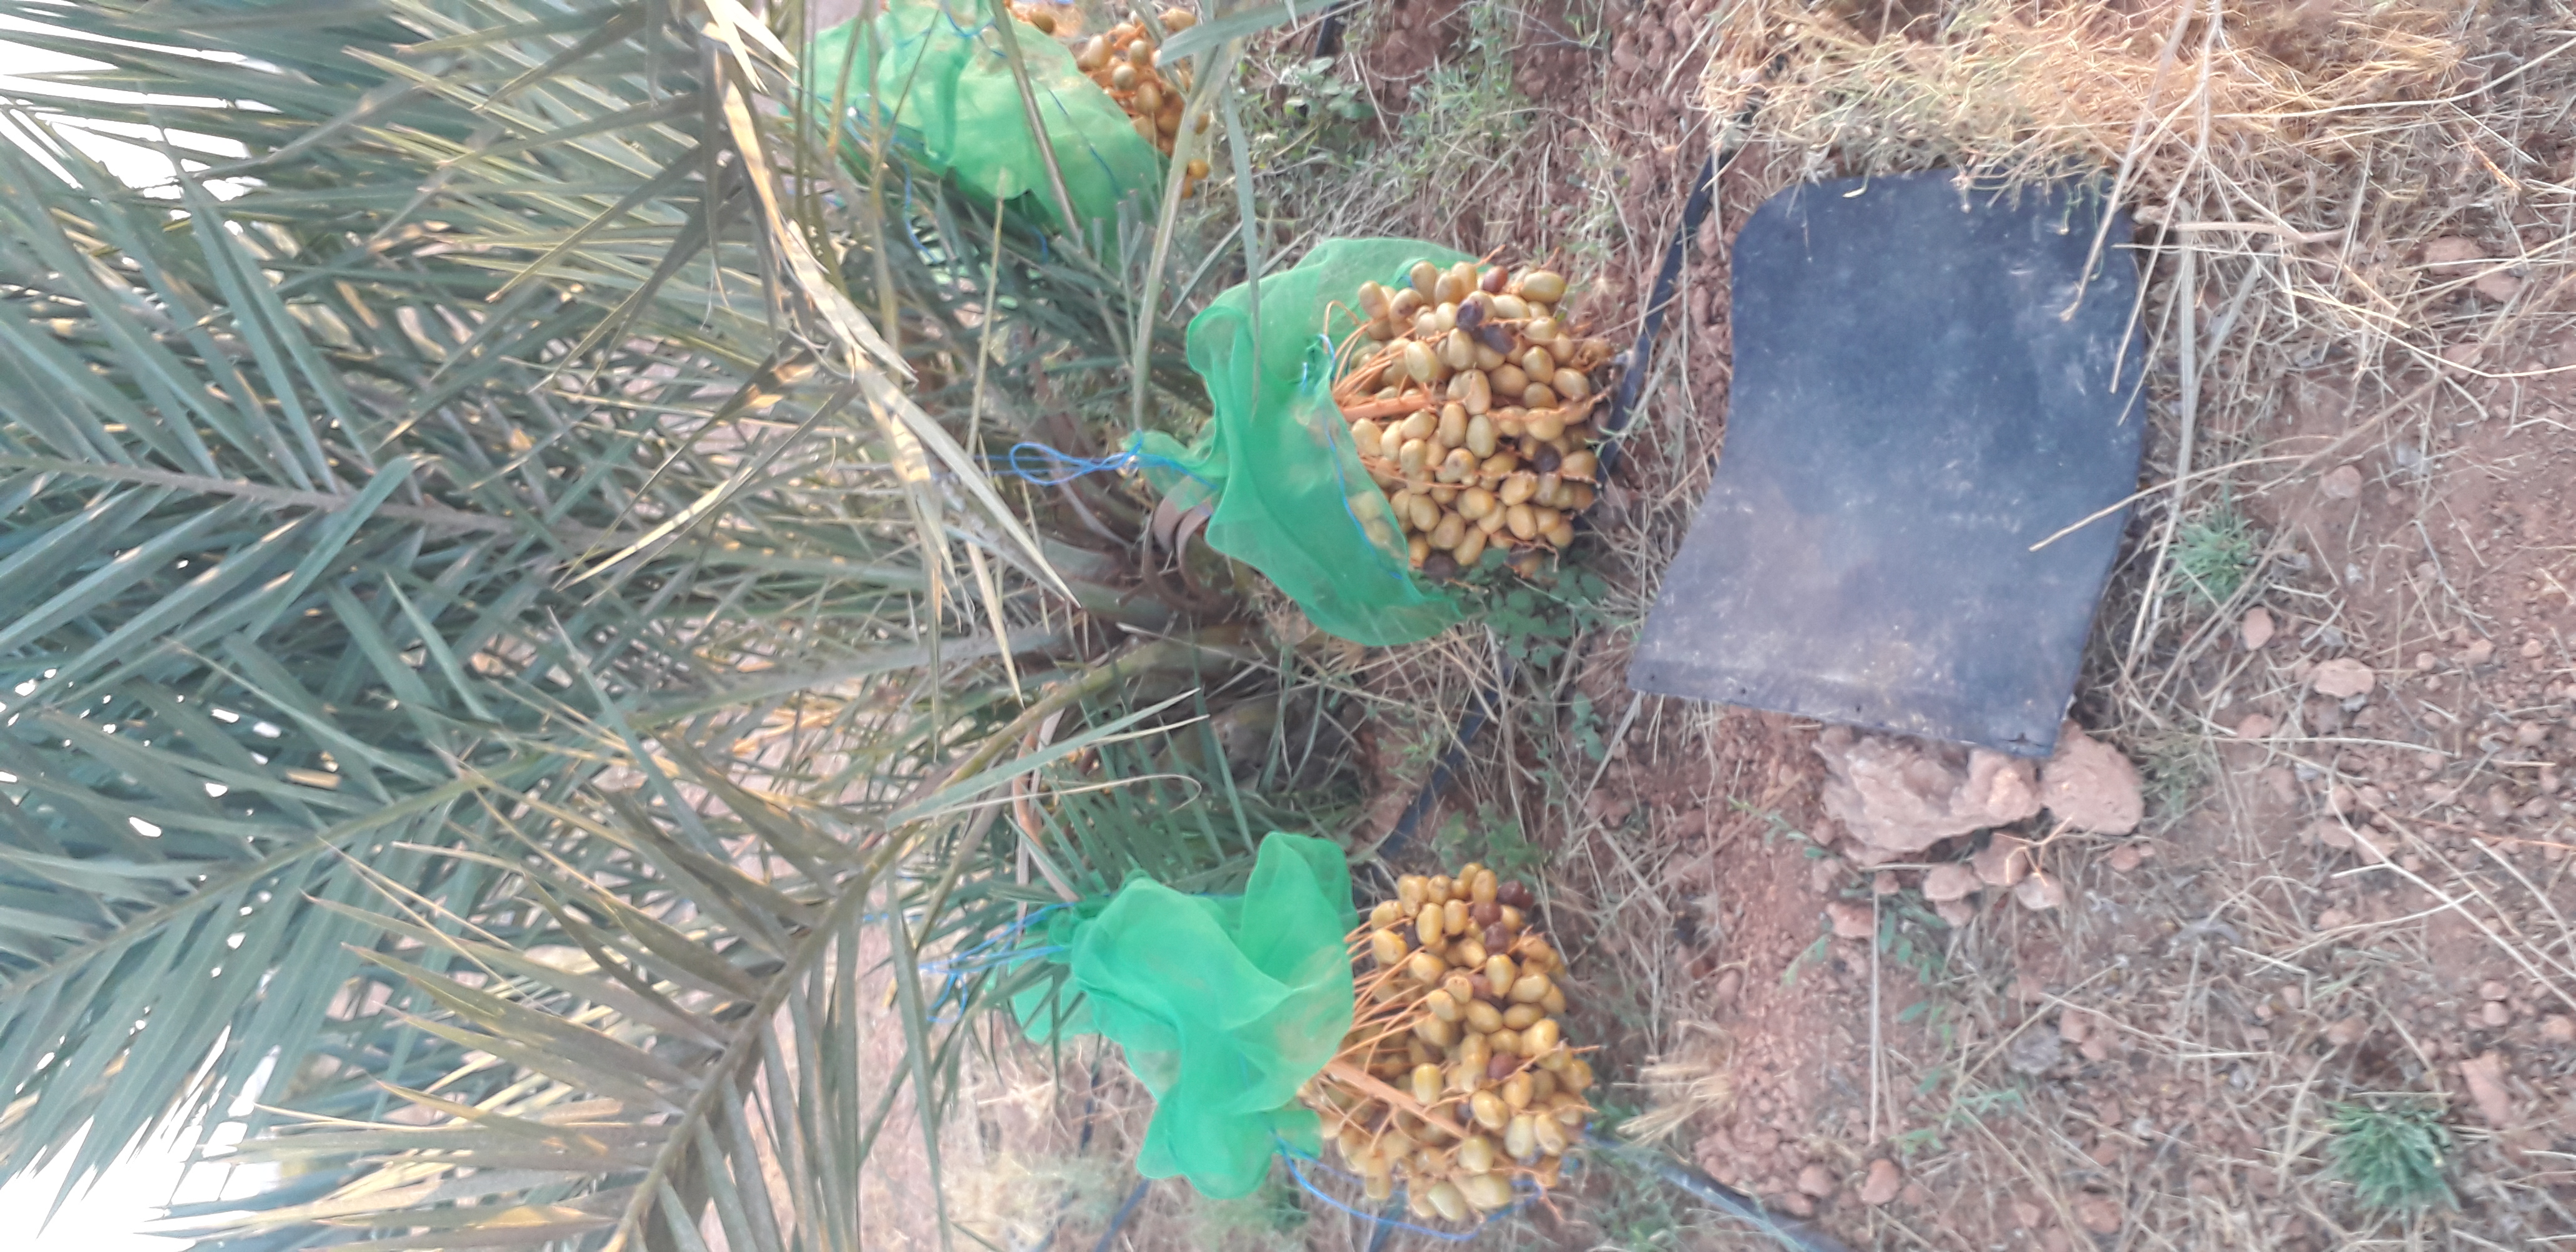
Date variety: Boufagous